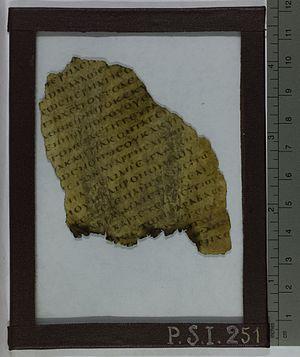
Le Codex 0176, portant le numéro de référence 0176, est un manuscrit du Nouveau Testament sur parchemin écrit en écriture grecque onciale.